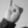
ASL letter: I